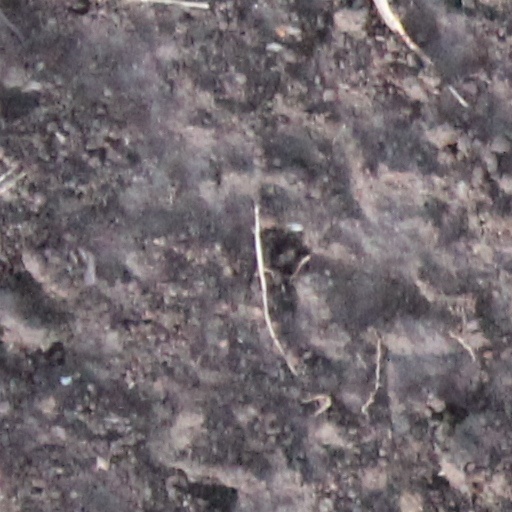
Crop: wheat